Hiding in the Mirror

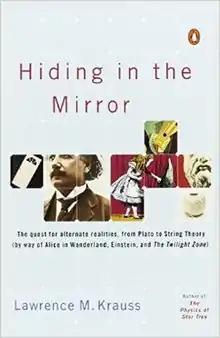
Softcover edition

Hiding in the Mirror is a popular science book by the theoretical physicist Lawrence M. Krauss. The text was initially published on October 20, 2005 by Viking Press. This is his seventh non-fiction book.